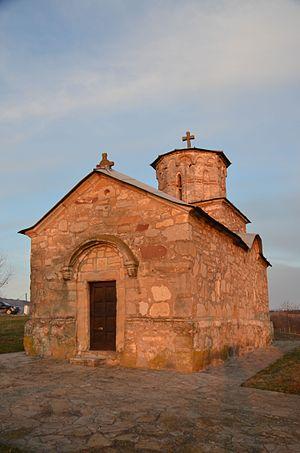
Beljajka est un village de Serbie situé dans la municipalité de Despotovac, district de Pomoravlje. Au recensement de 2011, il comptait 250 habitants.
L'Église de la Nativité-de-la-Mère-de-Dieu de Beljajka est une église orthodoxe serbe située à Beljajka, dans la municipalité de Despotovac et dans le district de Pomoravlje en Serbie. Elle est inscrite sur la liste des monuments culturels protégés de la République de Serbie.
Cet article recense les monuments culturels du district de Pomoravlje en Serbie.